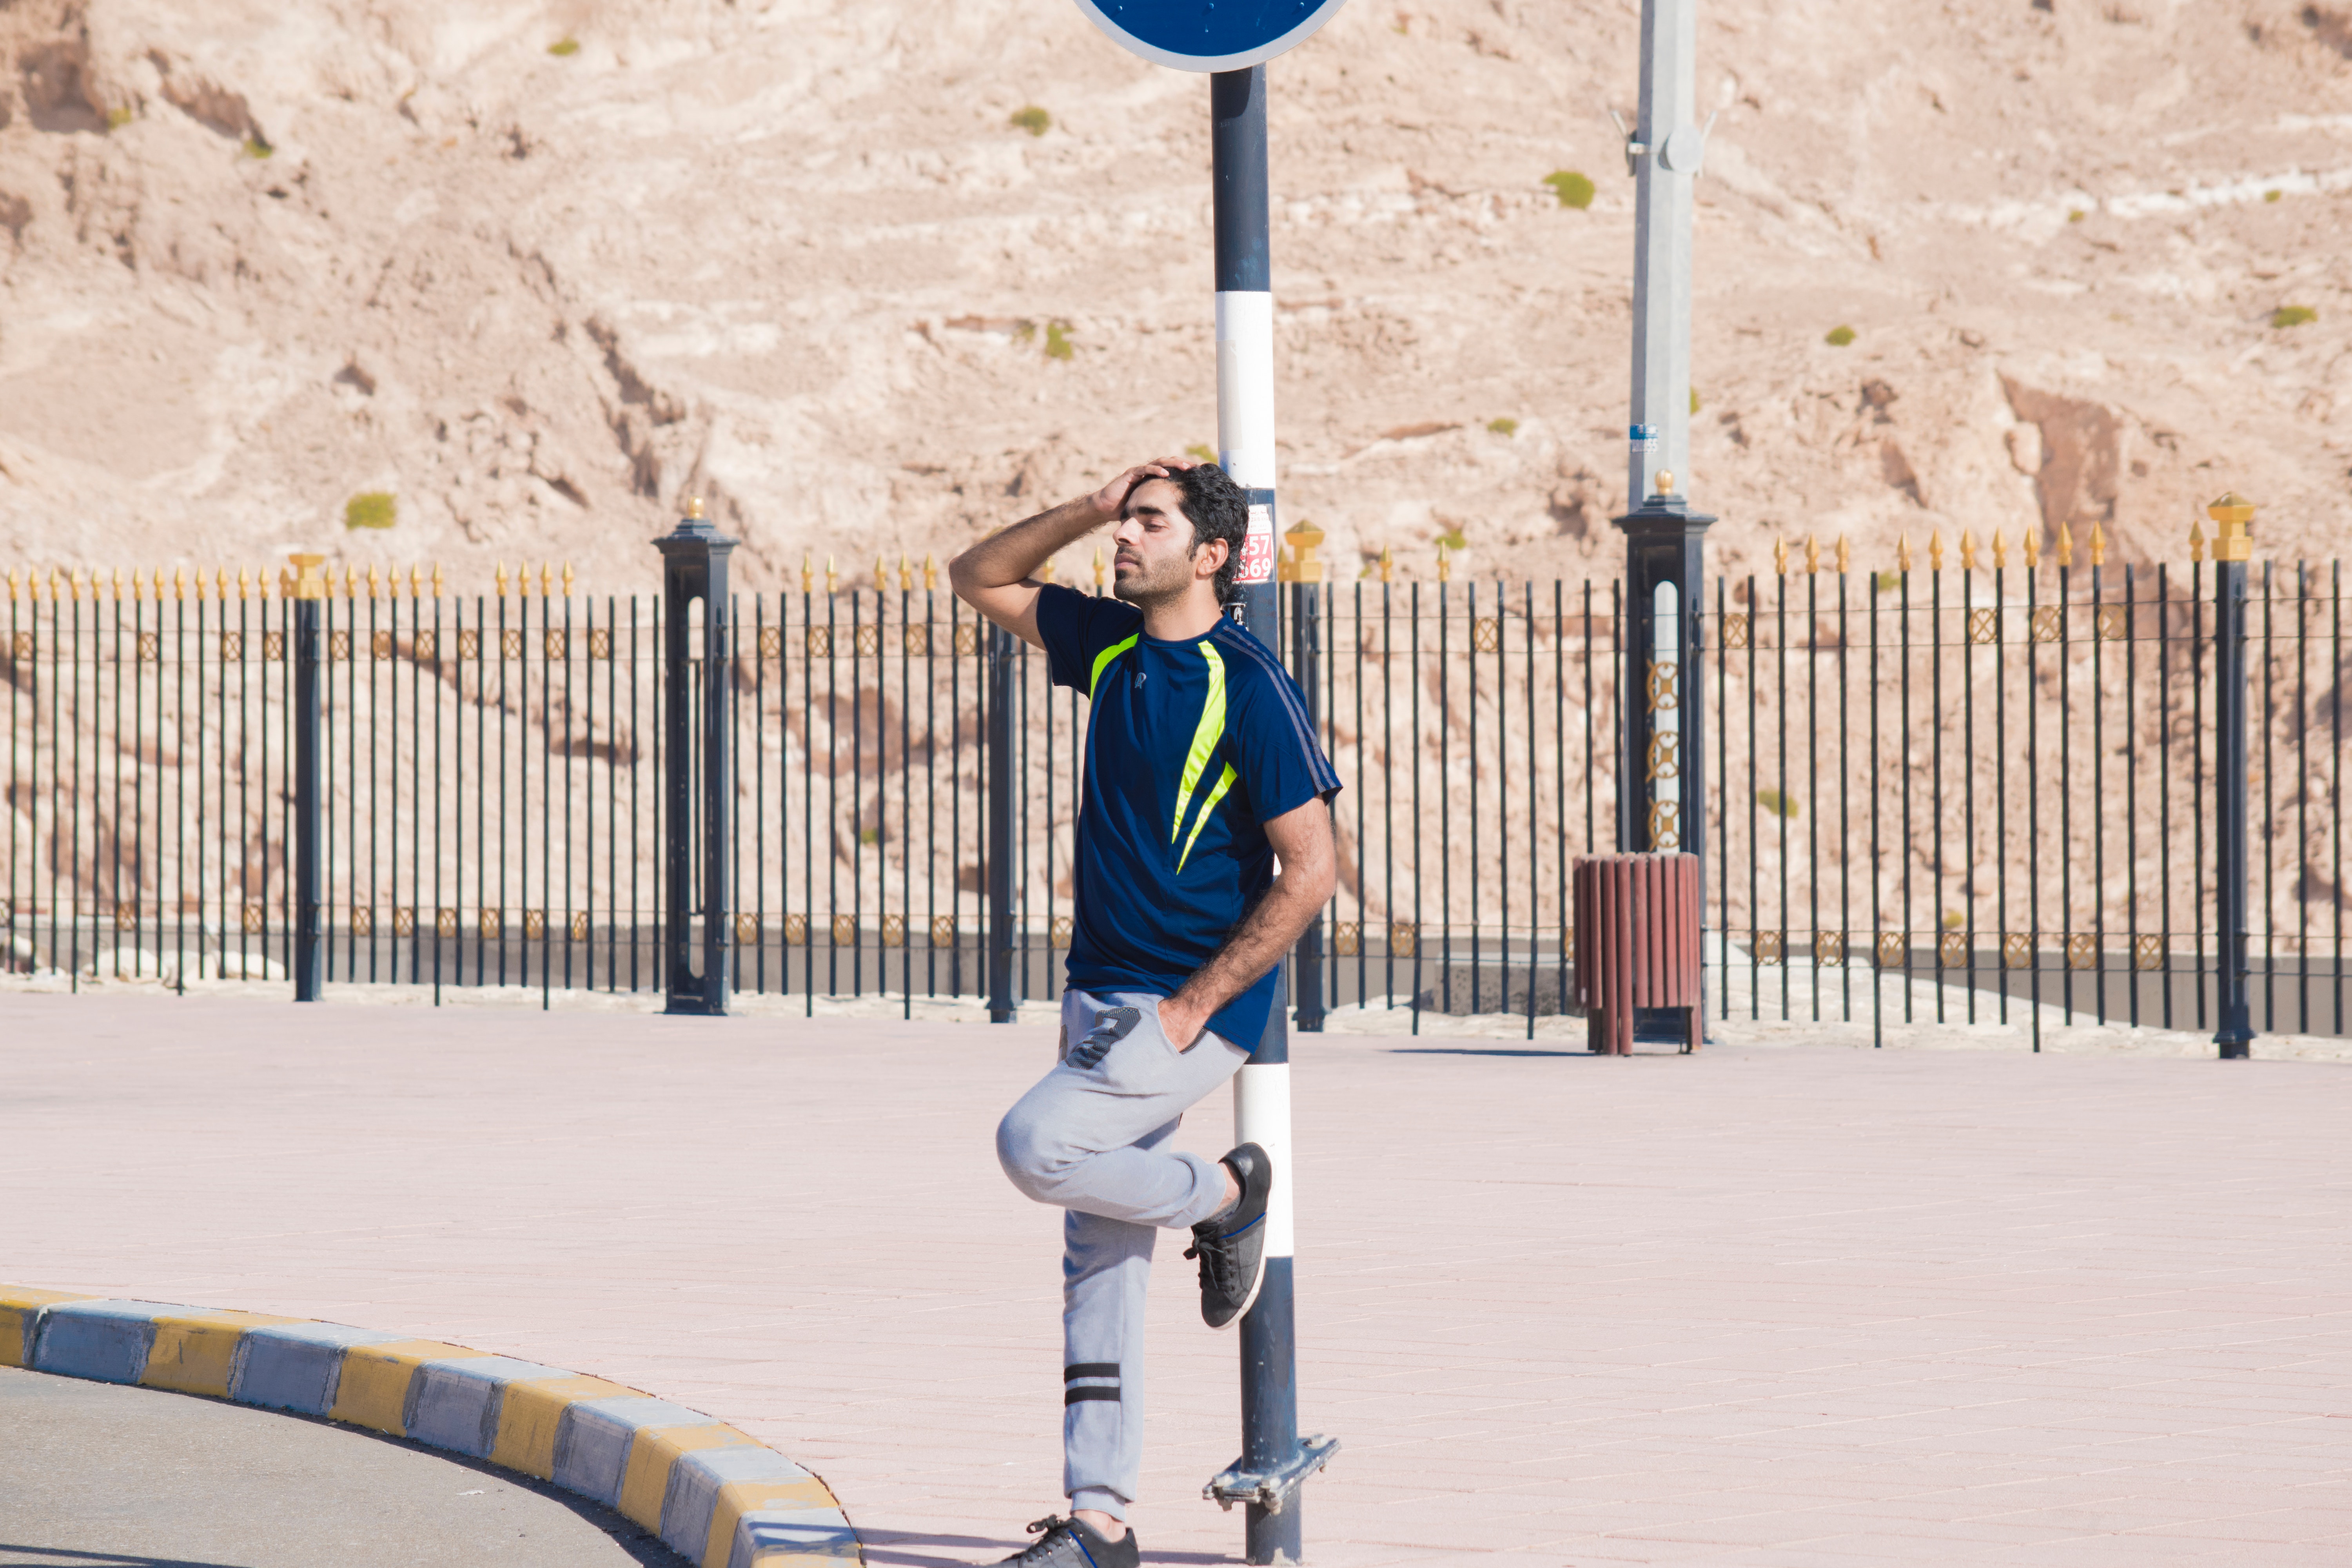
recreation, vehicle, competition event, sports equipment, games